Adams Morgan

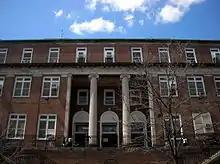
Oyster-Adams Bilingual School Adams Campus

After World War II and "Brown v. Board of Education", racial desegregation began. When D.C. was formally desegregated, some white people abruptly left the area, others stayed and worked to integrate the neighborhood, and some African American and Hispanic people moved into the area. With cheaper housing, the area also became home to some artists and social activists.